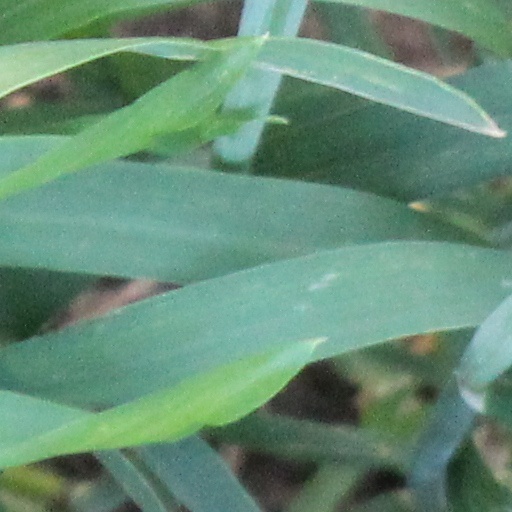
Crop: wheat